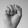
ASL letter: S